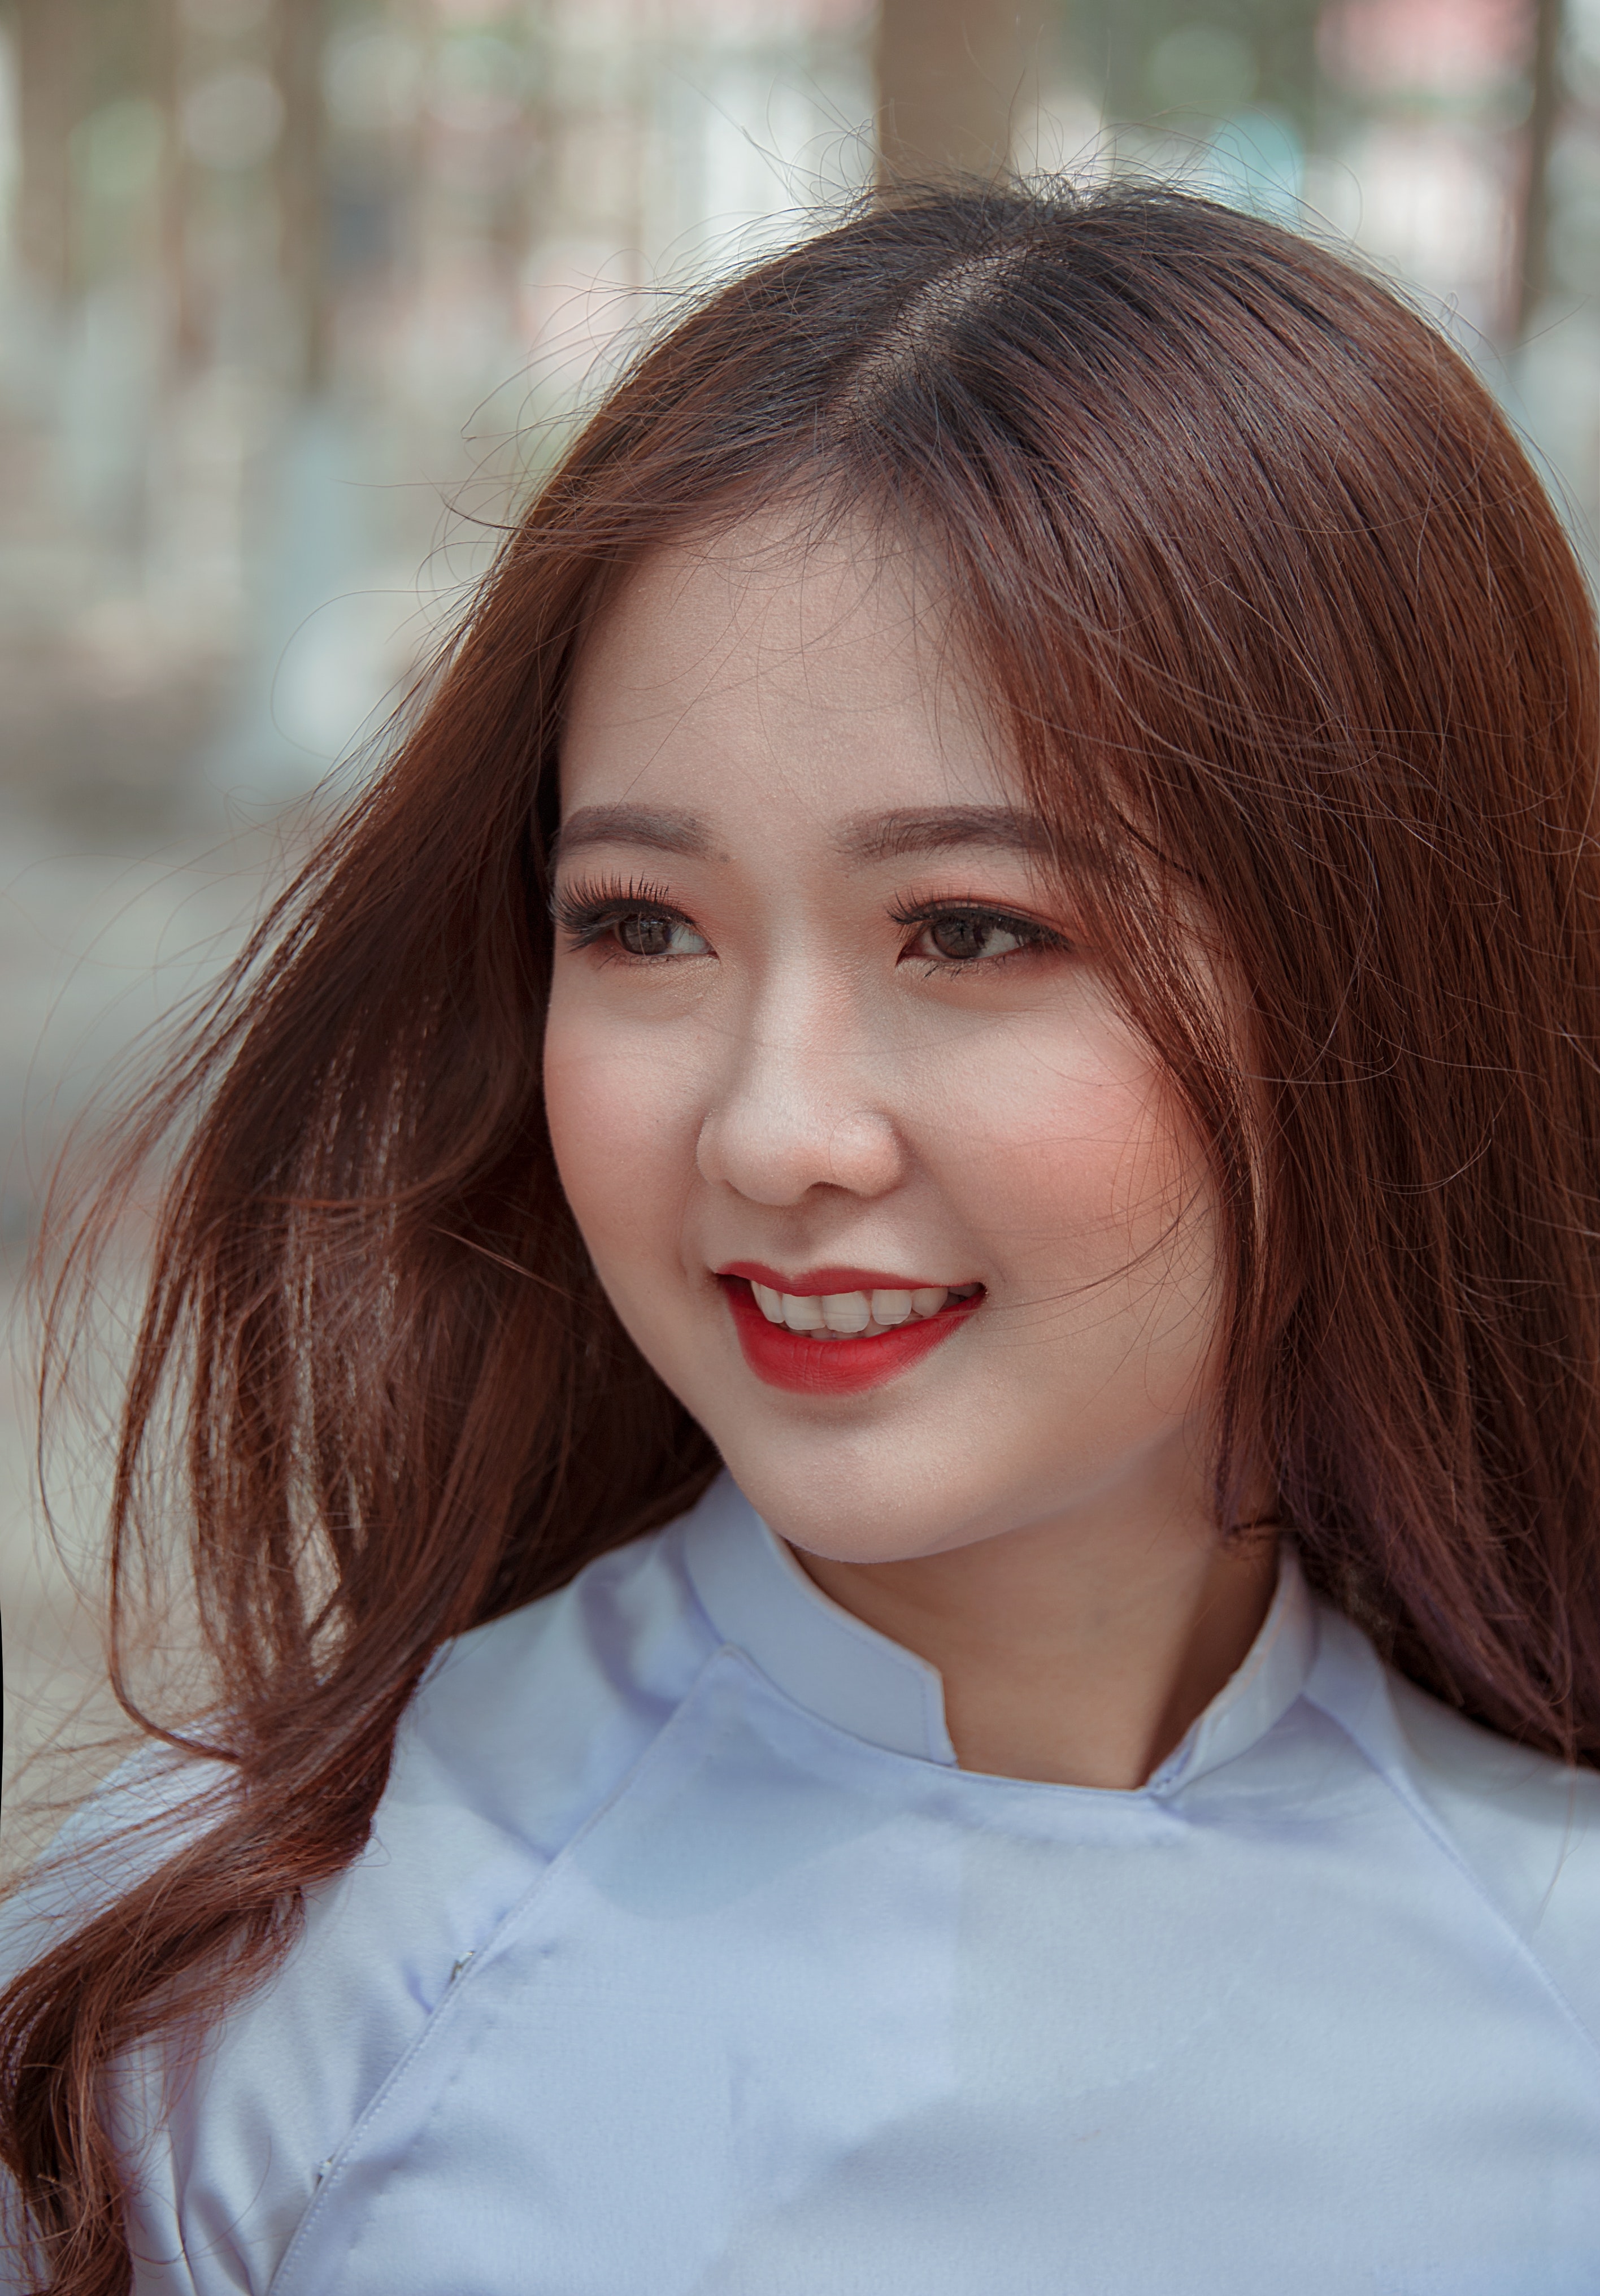
hair, face, hairstyle, lip, beauty, hair coloring, chin, brown hair, long hair, skin, smile, eyebrow, layered hair, portrait photography, eye, bangs, portrait, photography, Step cutting, feathered hair, black hair, makeover, model